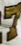
Number: 7